History of Virginia on stamps

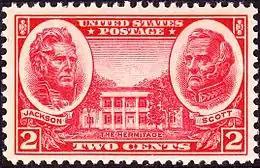

Winfield Scott was the U.S. hero of the Mexican American War, conquering Mexico City. He recommended Virginia born Zachary Taylor from Kentucky for command of the northern U.S. army. Territory added to the nation was called the Mexican Cession, filling out the U.S. manifest destiny to occupy the North American continent from the Atlantic to the Pacific, from "sea to shining sea".